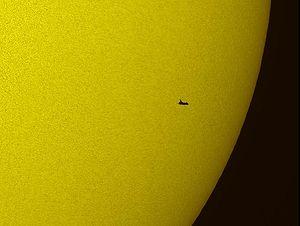
Thierry Legault, né en 1962, est un astronome amateur français, spécialiste de l'astrophotographie.